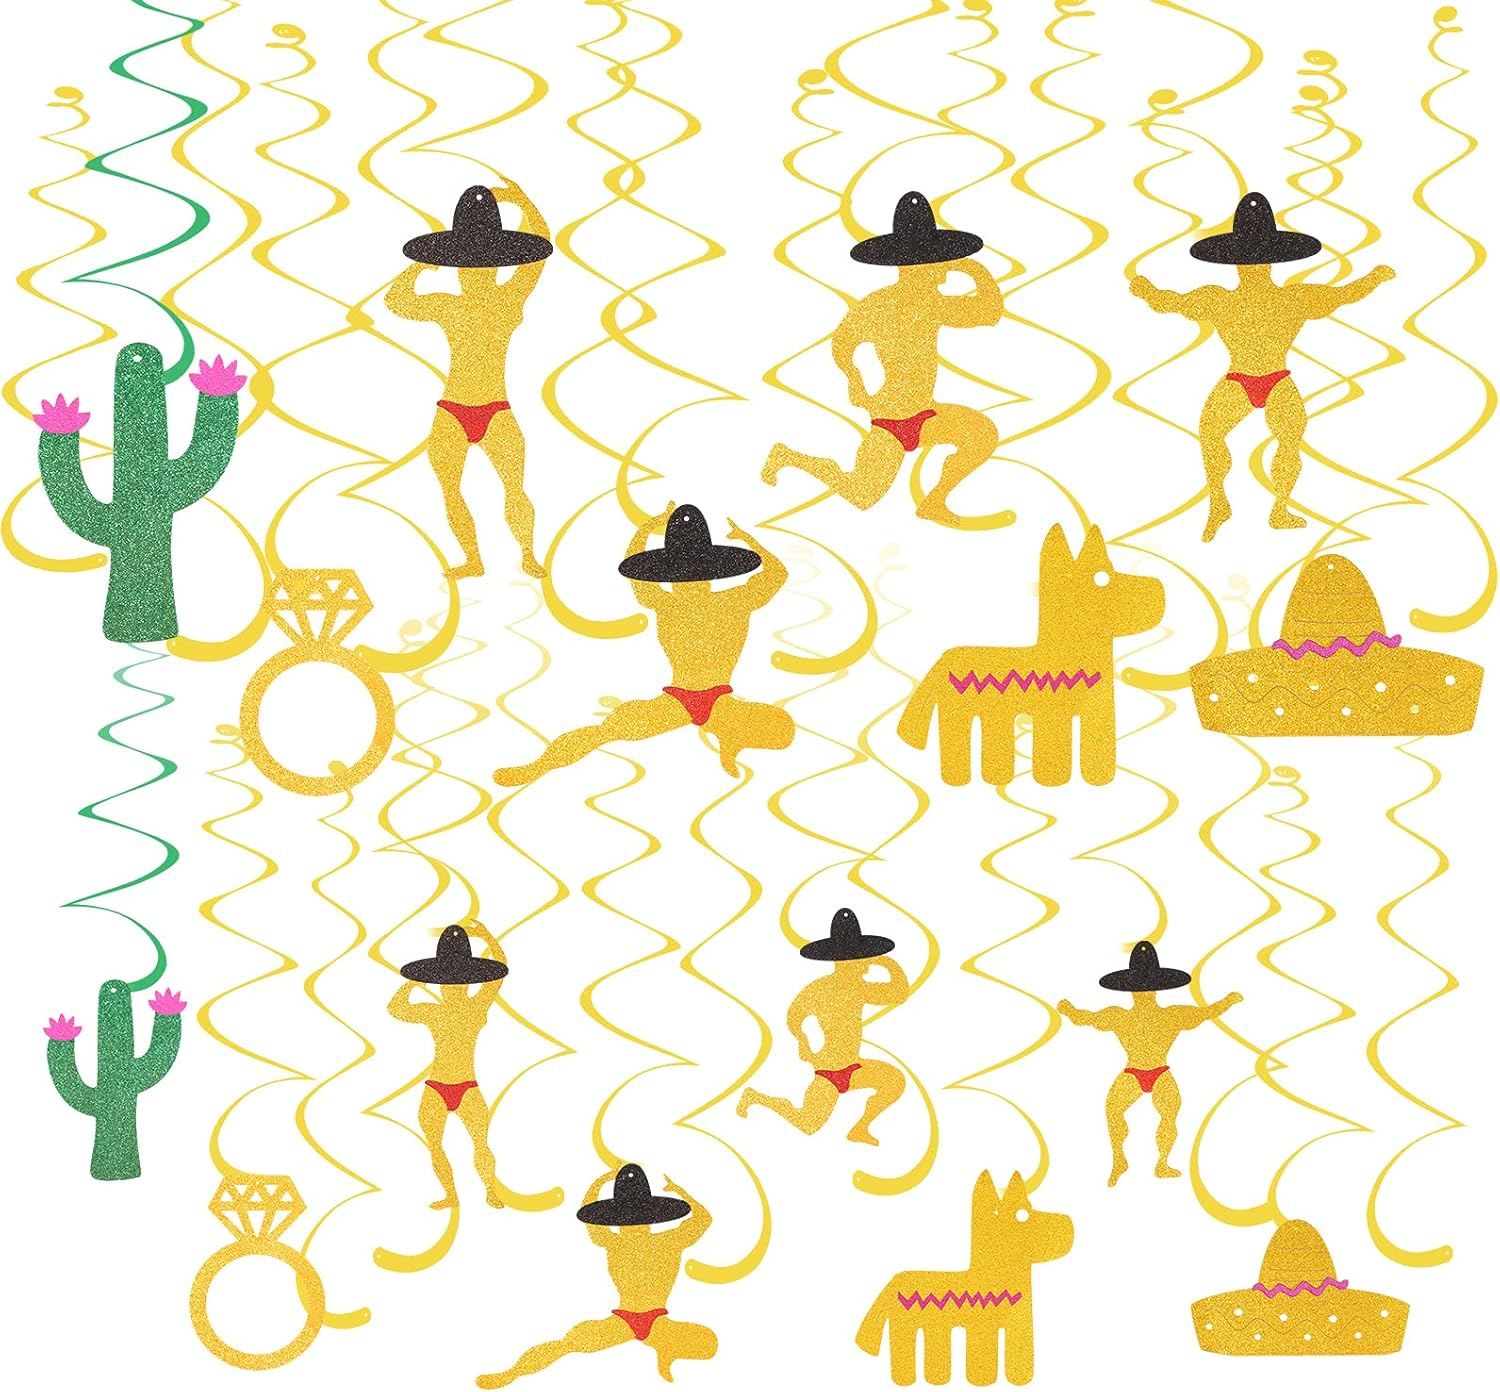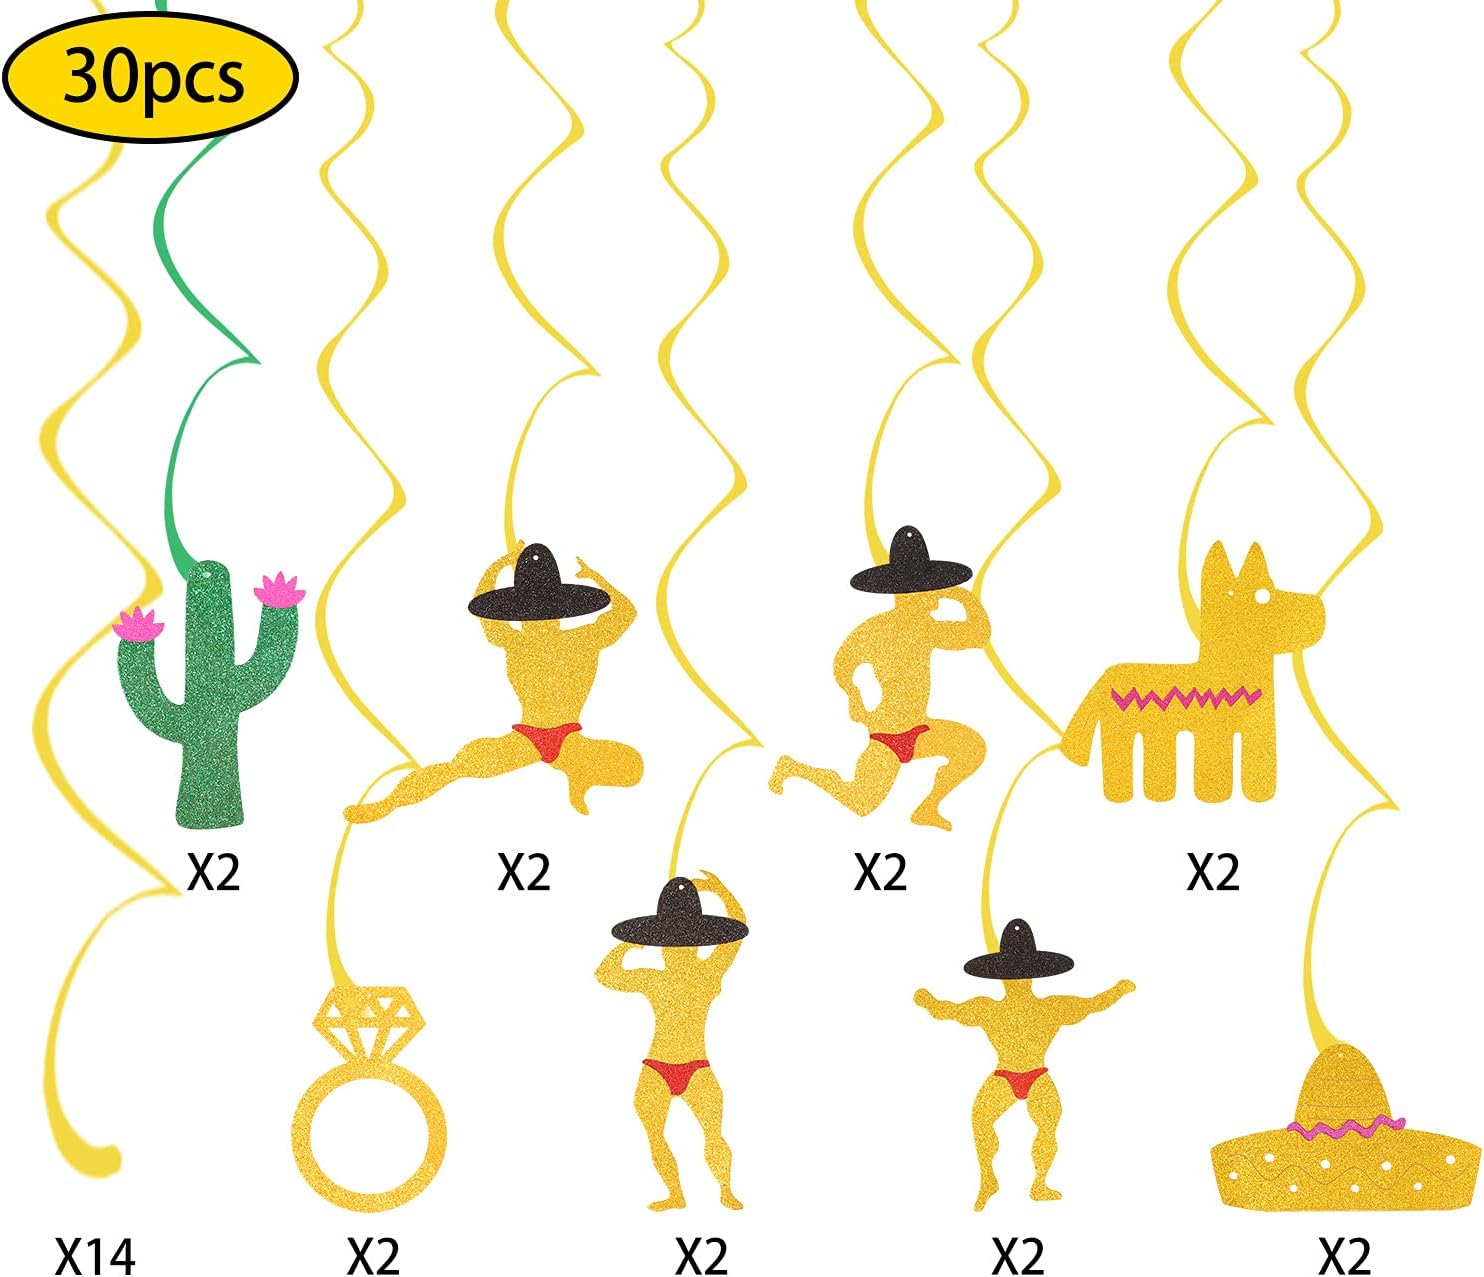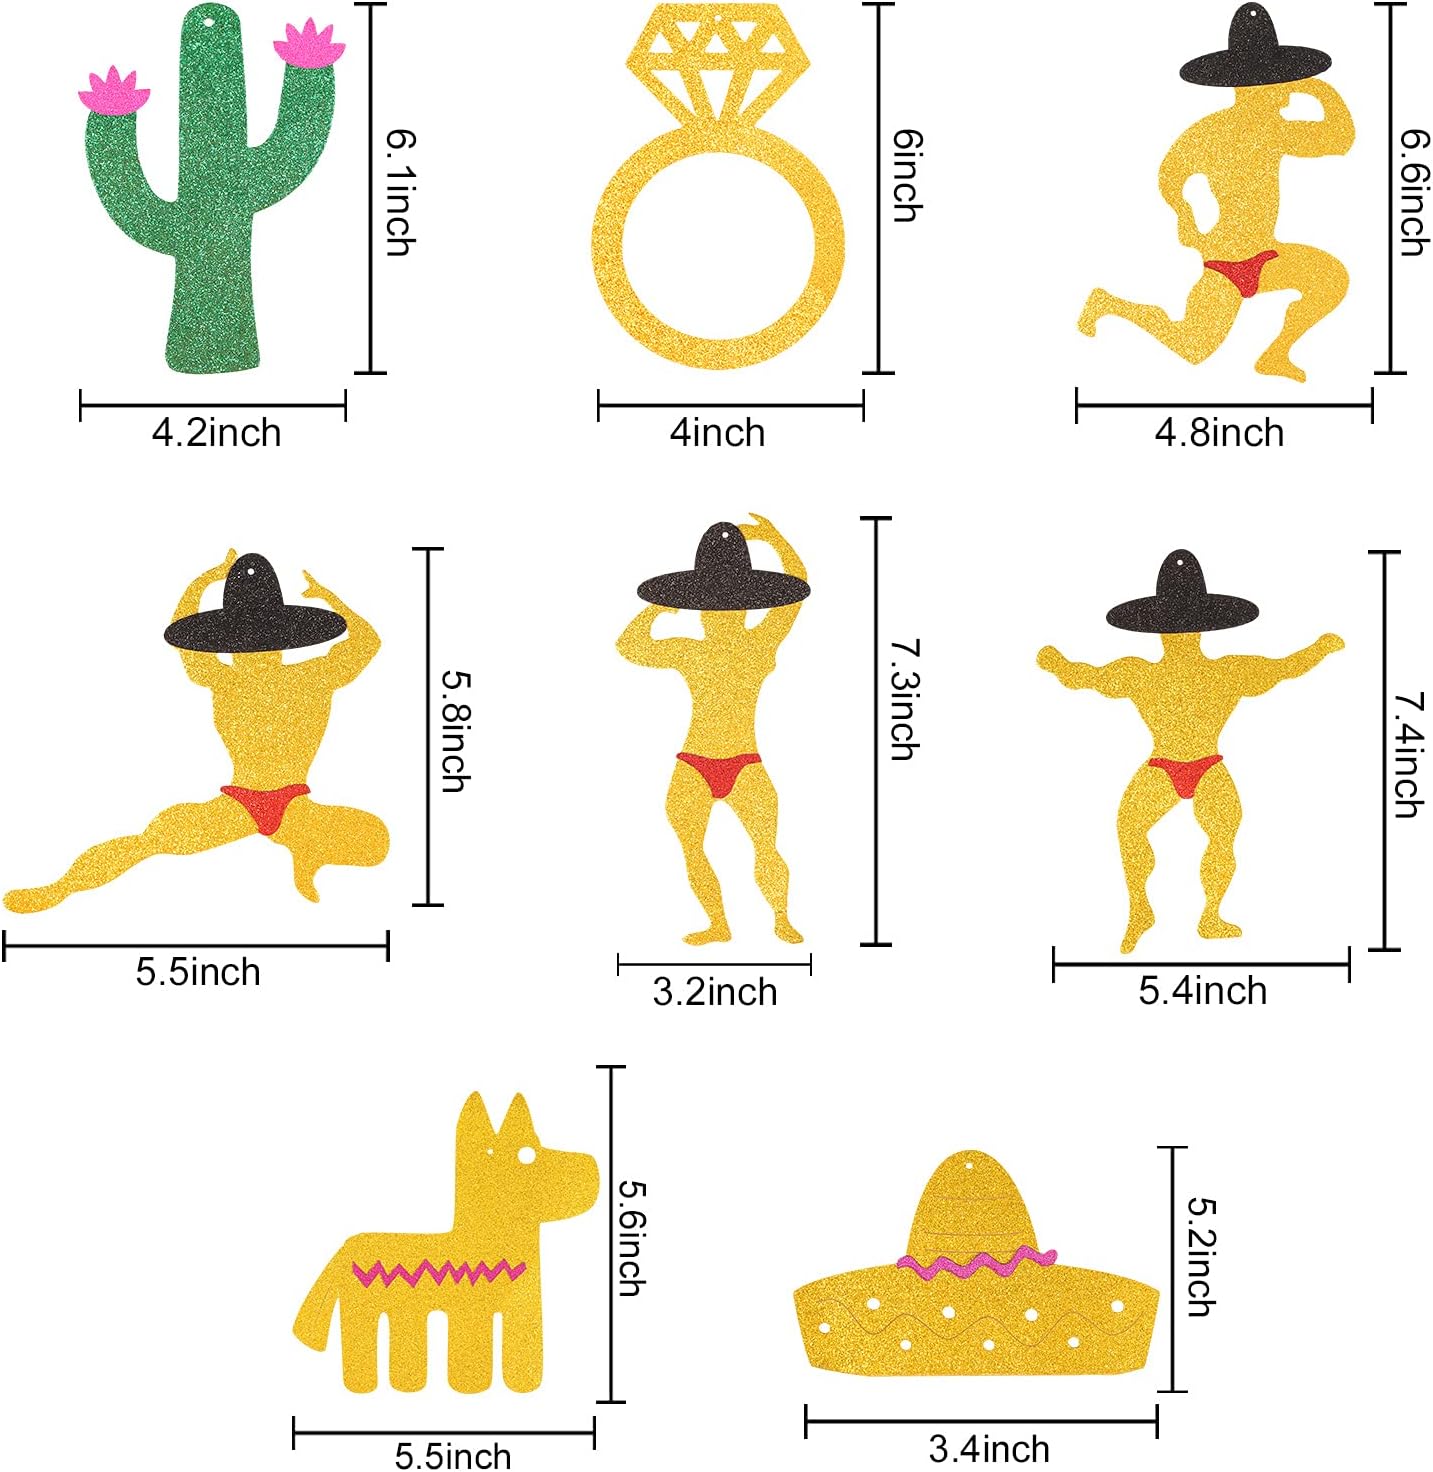
30Pcs Hanging Swirl Bachelorette Party Decorations, Funny Bridal Shower Party Supplies, Glittery Mexican Cactus Man Ring Garland Engagement Wedding Party Decor
Category: Amazon Home
Bachelorette Hanging Swirls Party Decorations -Material : Made of high-quality cardboard and PVC -Color: Glitter gold, glitter green -Quantity: 30 pieces -How to use swirl: Pull out the rotating shape from the center of the swirl and hang it with a plastic hook. -Package includes: 8 x bachelor man hanging swirls 2 x cactus swirls 2 x diamond ring swirls 2 x Alpaca hanging swirls 2 x hat hanging swirls 14 x gold single hanging swirls
Features: [You will get]-30pcs bachelorette themed party hanging swirl decorations, including 8 different pattern designs, such as cactus, man, bridal ring, alpaca and hat, these abundant Mexican bachelorette party elements can add vitality and fun to your party . | [Use occasions]-Very suitable for various bachelorette themed parties such as Mexican parties, bachelorette parties, bridal showers, engagement wedding parties, etc. These interesting and unique hanging swirls are very attractive and will definitely leave you with a profound beauty recall! | [Hang anywhere]-It can be hung on dessert counters, ceilings, walls, windows, doors, fences and anywhere you like. It can also be used as a background prop for taking photos. | [High-quality material]-Made of thick high-quality cardboard and PVC, it is reusable, shiny and bright in color. | [Easy to install]-very easy to use. Just pull out the rotating shape from the center of the swirl and gently connect the wirls with the card to hang it where you like.